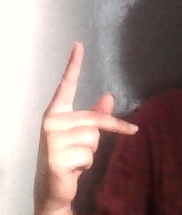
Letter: dha